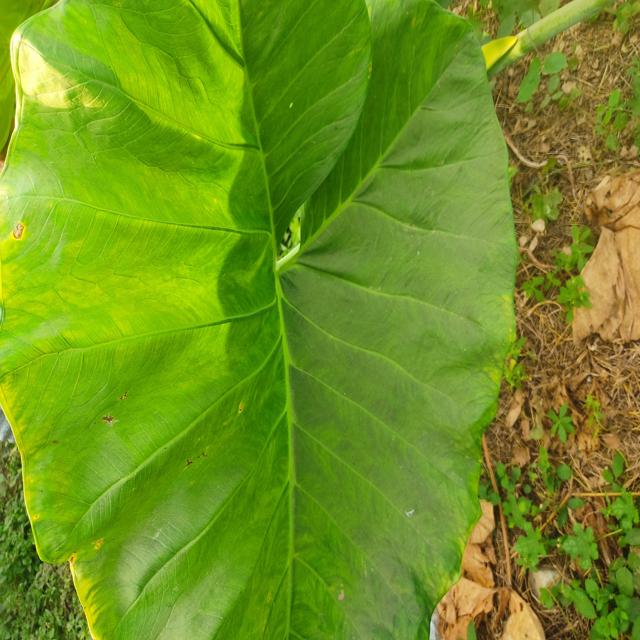
Label: Early_Blight